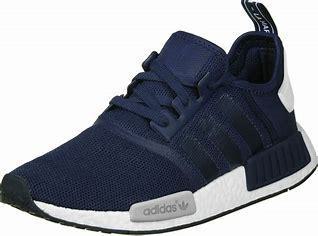
Brand: Adidas
Model: NMD R1